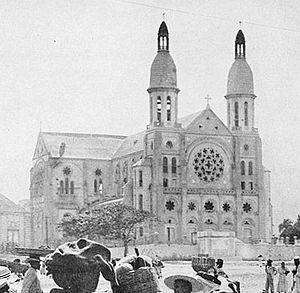
Cathédrale de Port-au-Prince avant 1924
La cathédrale Notre-Dame de L'Assomption est l'église cathédrale de l'archidiocèse catholique de Port-au-Prince, à Haïti. Consacrée le 20 décembre 1914, après environ dix années de travaux, elle a été détruite lors du tremblement de terre du 12 janvier 2010.
Cet article recense les cathédrales d'Haïti.